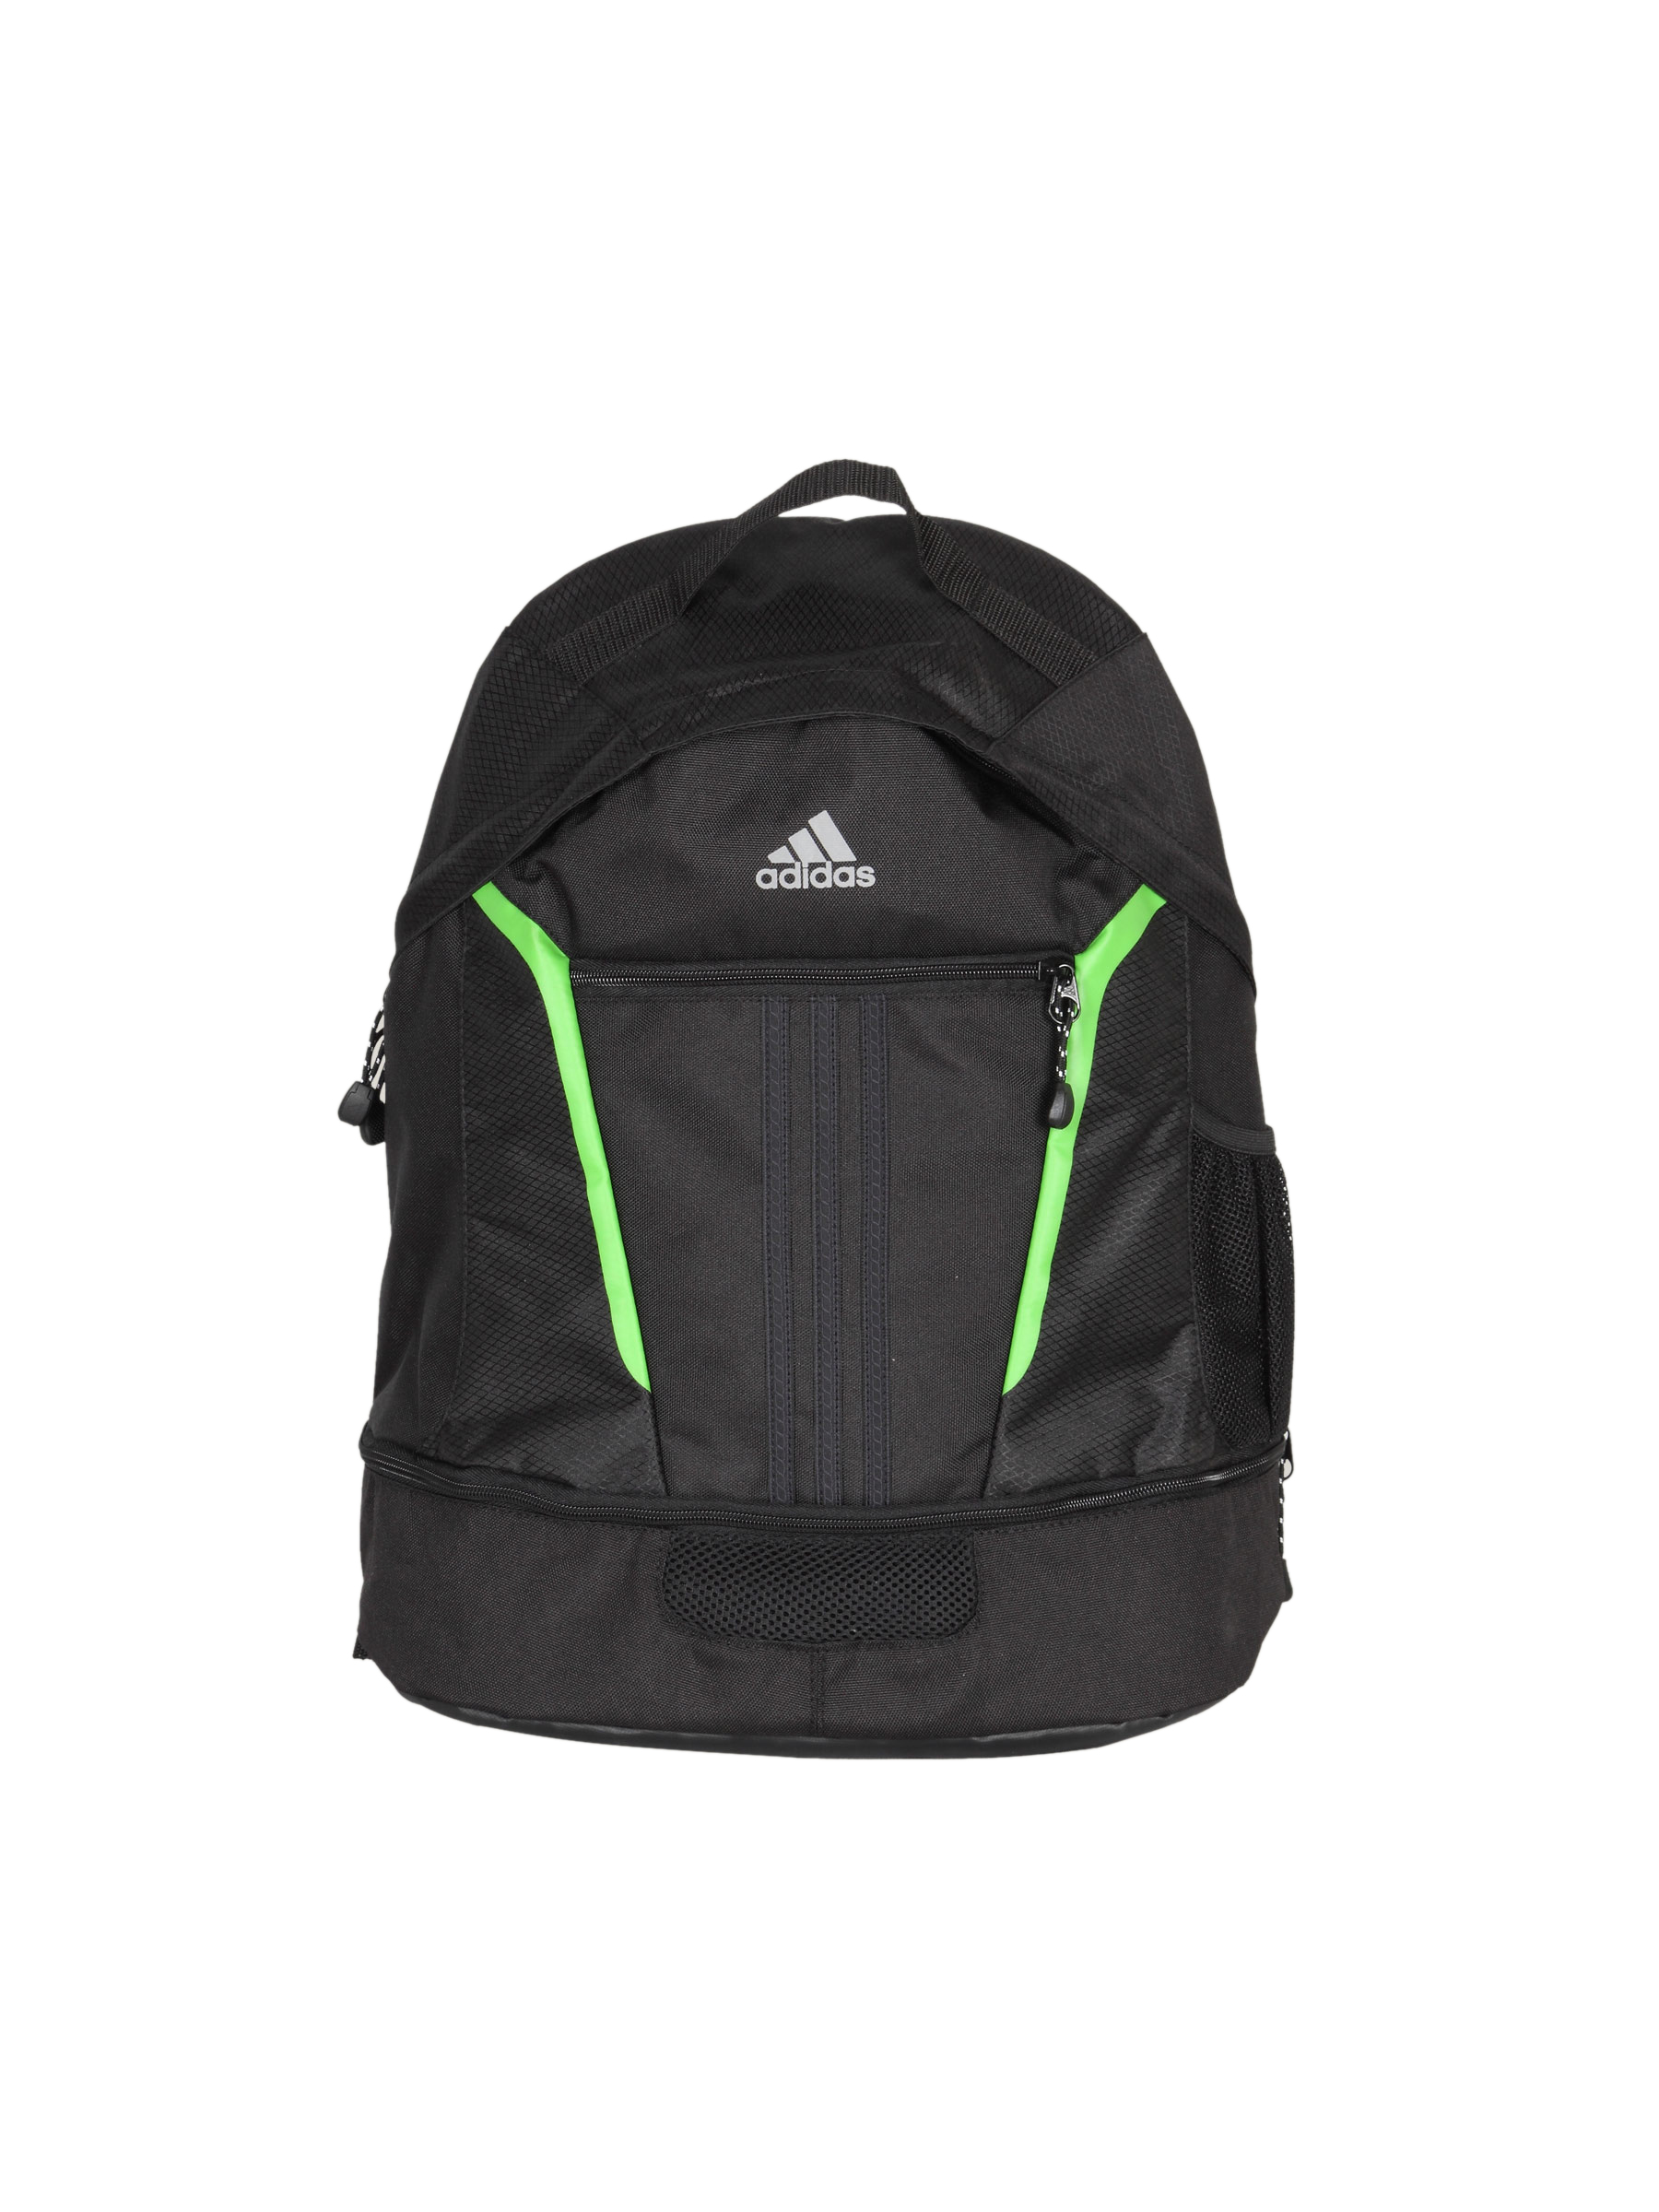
ADIDAS Unisex C365 Black Backpack
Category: Accessories / Bags / Backpacks
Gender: Unisex
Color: Black
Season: Summer 2011
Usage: Sports